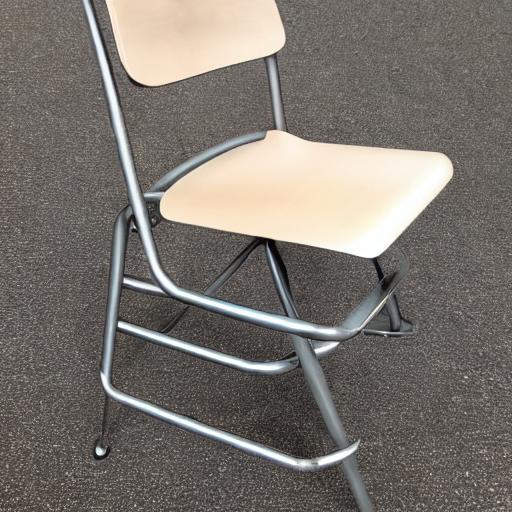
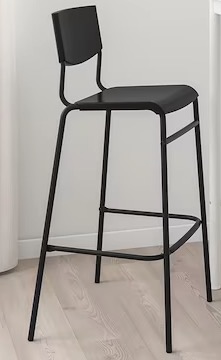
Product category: stool
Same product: no